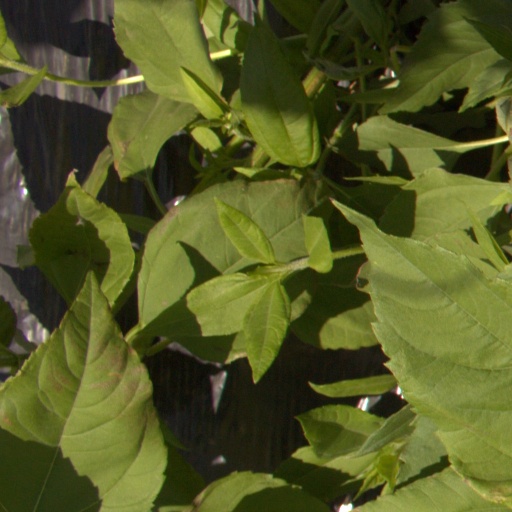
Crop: Jerusalem artichoke